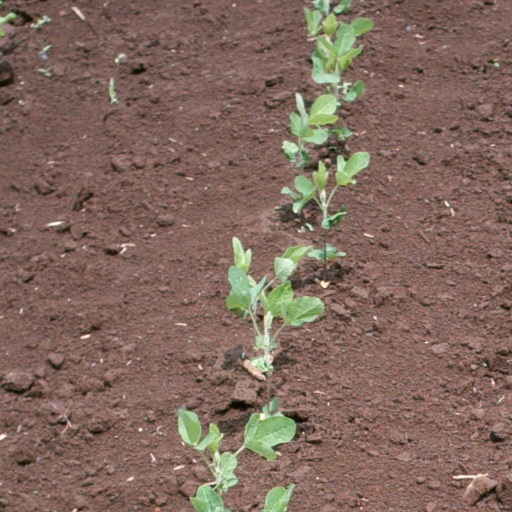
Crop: soybean